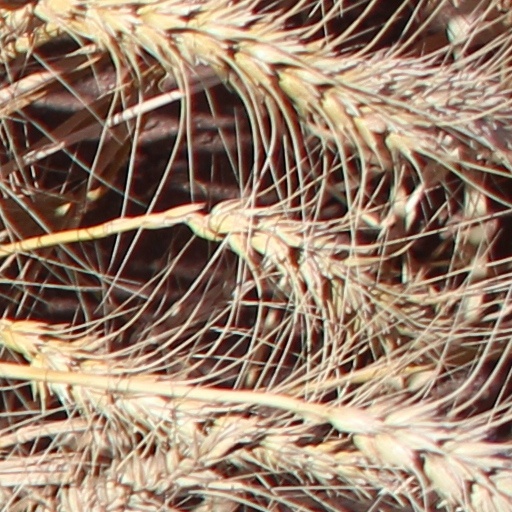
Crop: wheat